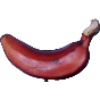
Label: red_banana